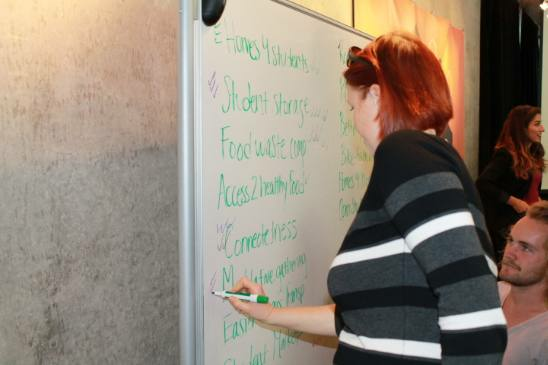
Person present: No